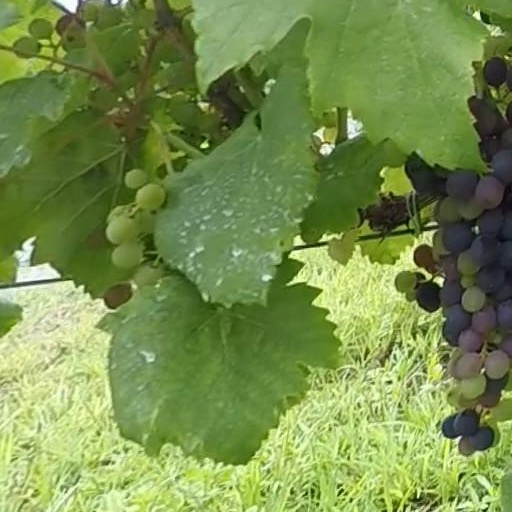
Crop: grape